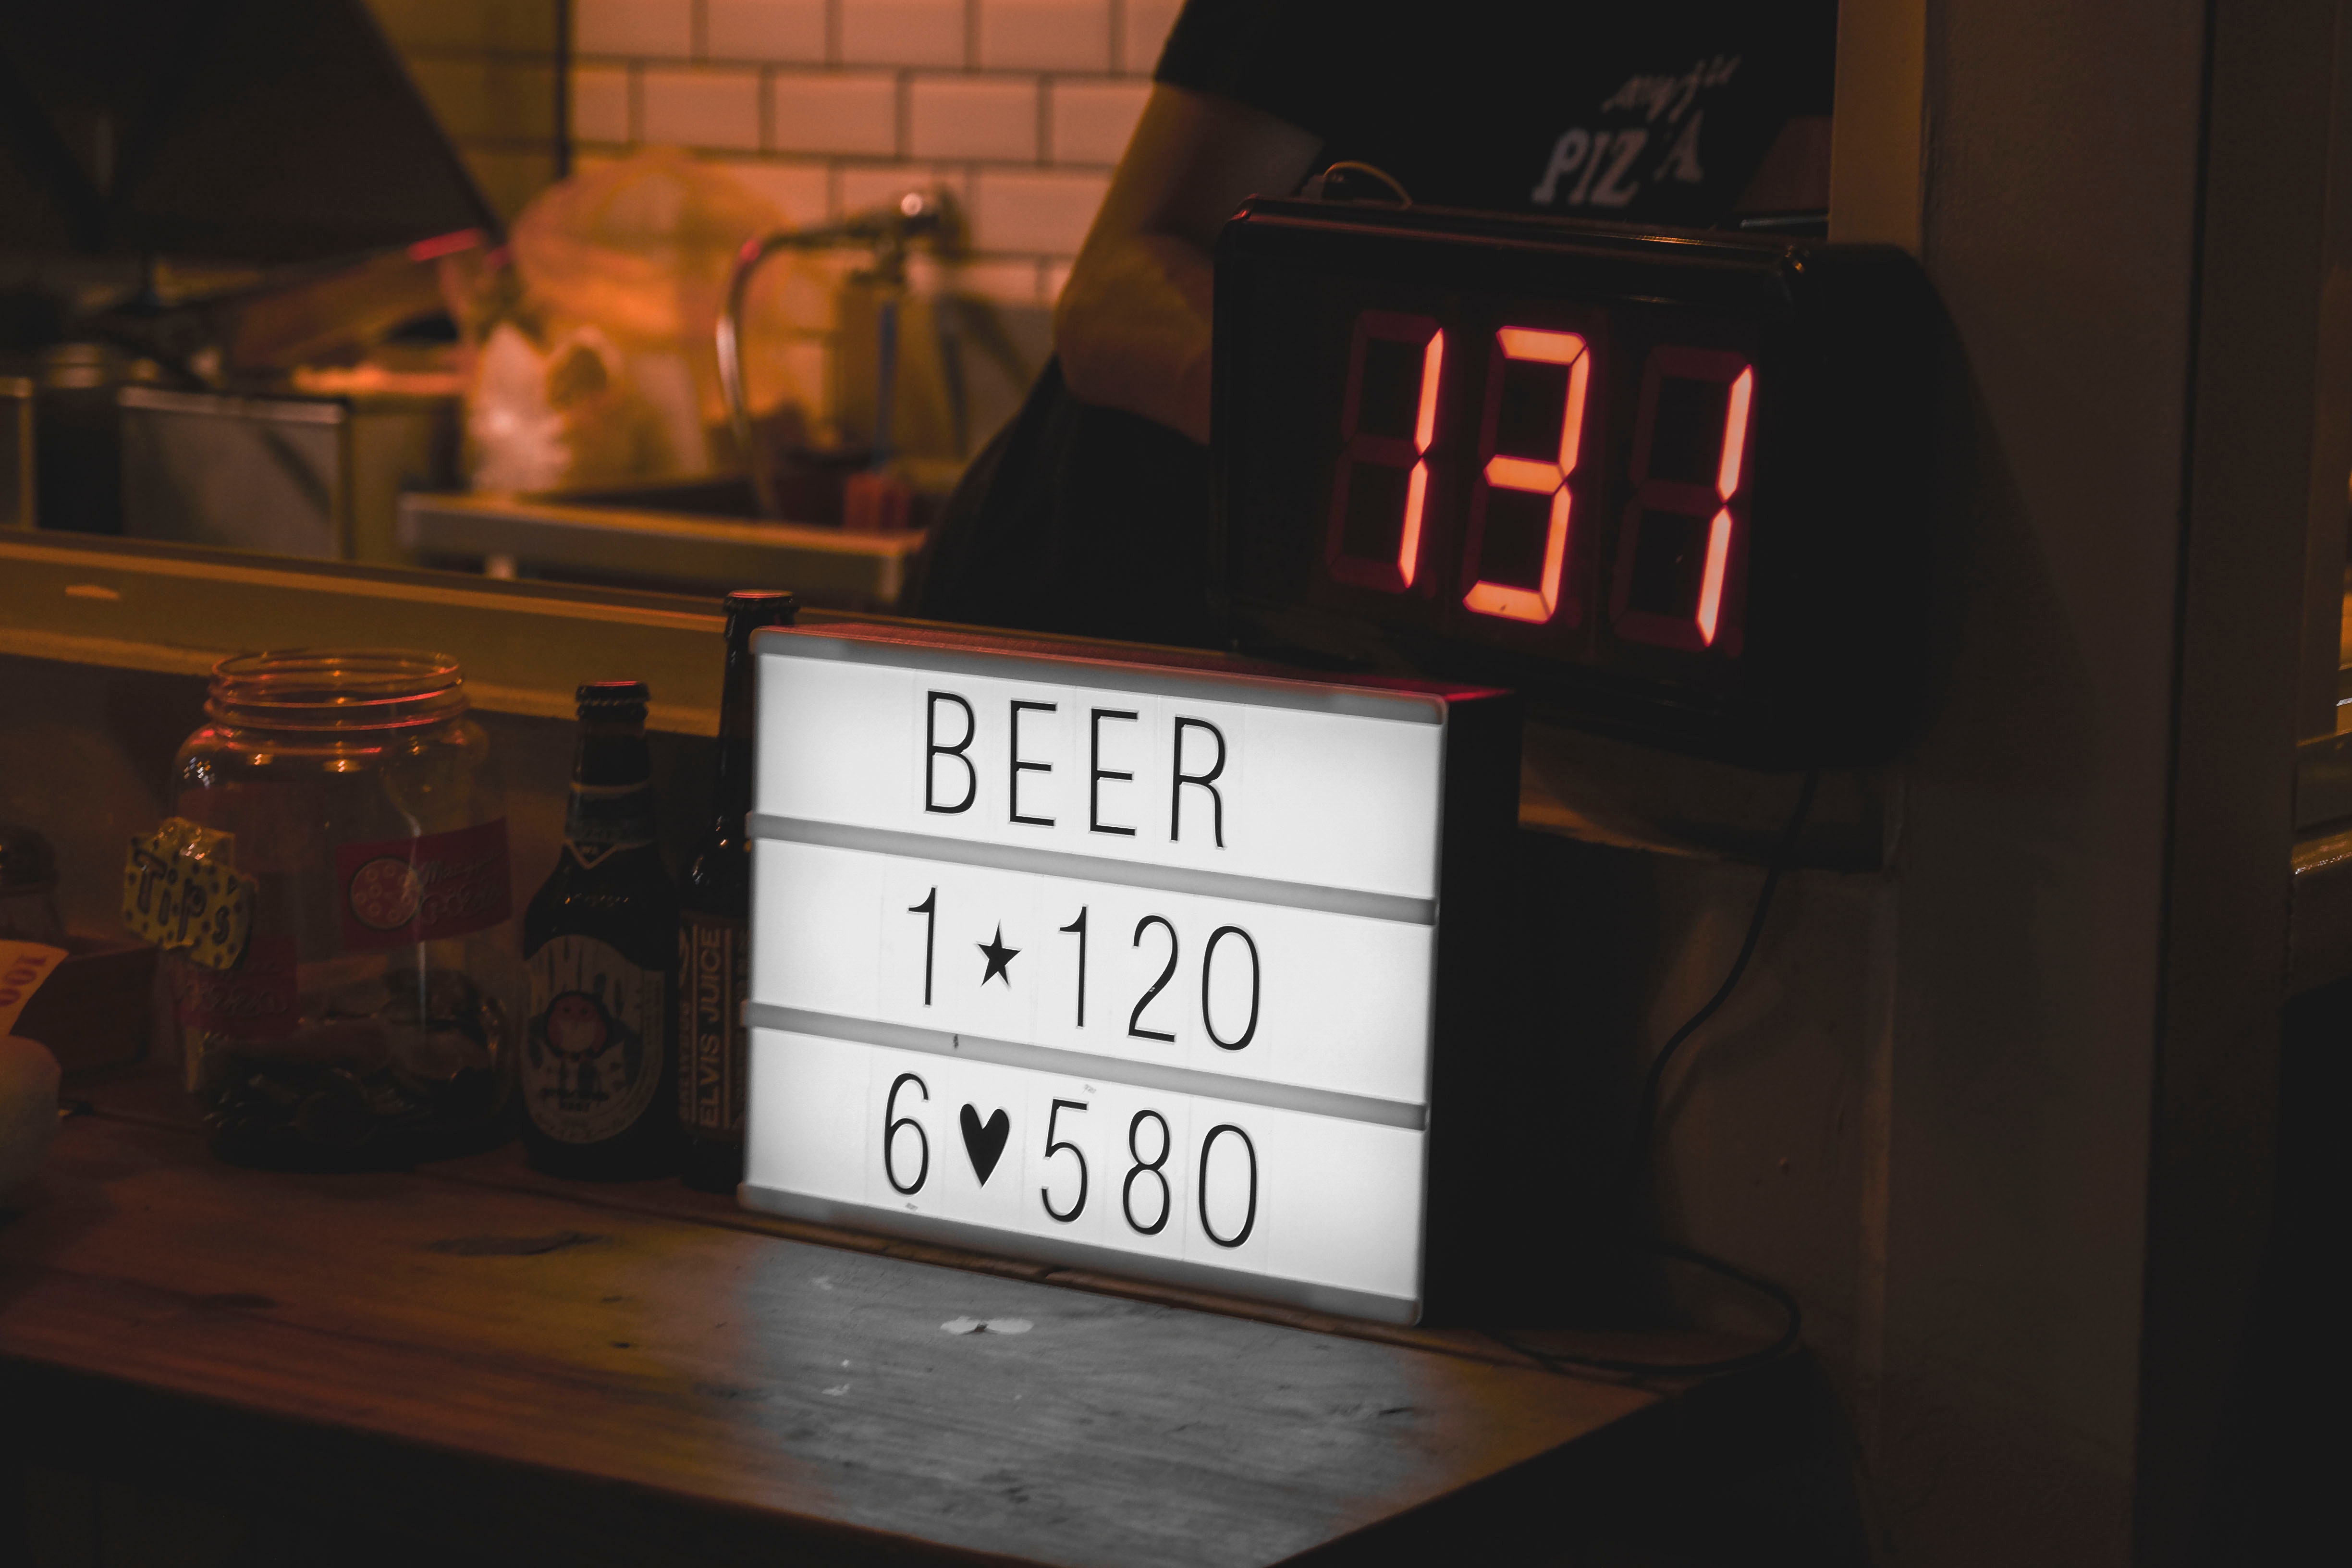
clock, display device, alarm clock, Radio clock, number, home accessories, interior design